Henry Burrell (admiral)

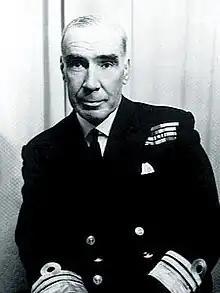
Vice Admiral Henry Burrell 1959

Vice Admiral Sir Henry Mackay Burrell, (13 August 1904 – 9 February 1988) was a senior commander in the Royal Australian Navy (RAN). He served as Chief of the Naval Staff (CNS) from 1959 to 1962. Born in the Blue Mountains, Burrell entered the Royal Australian Naval College in 1918 as a 13-year-old cadet. His first posting at sea was aboard the cruiser . During the 1920s and 1930s, Burrell served for several years on exchange with the Royal Navy, specialising as a navigator. During World War II, he filled a key liaison post with the US Navy, and later saw action as commander of the destroyer , earning a mention in despatches.